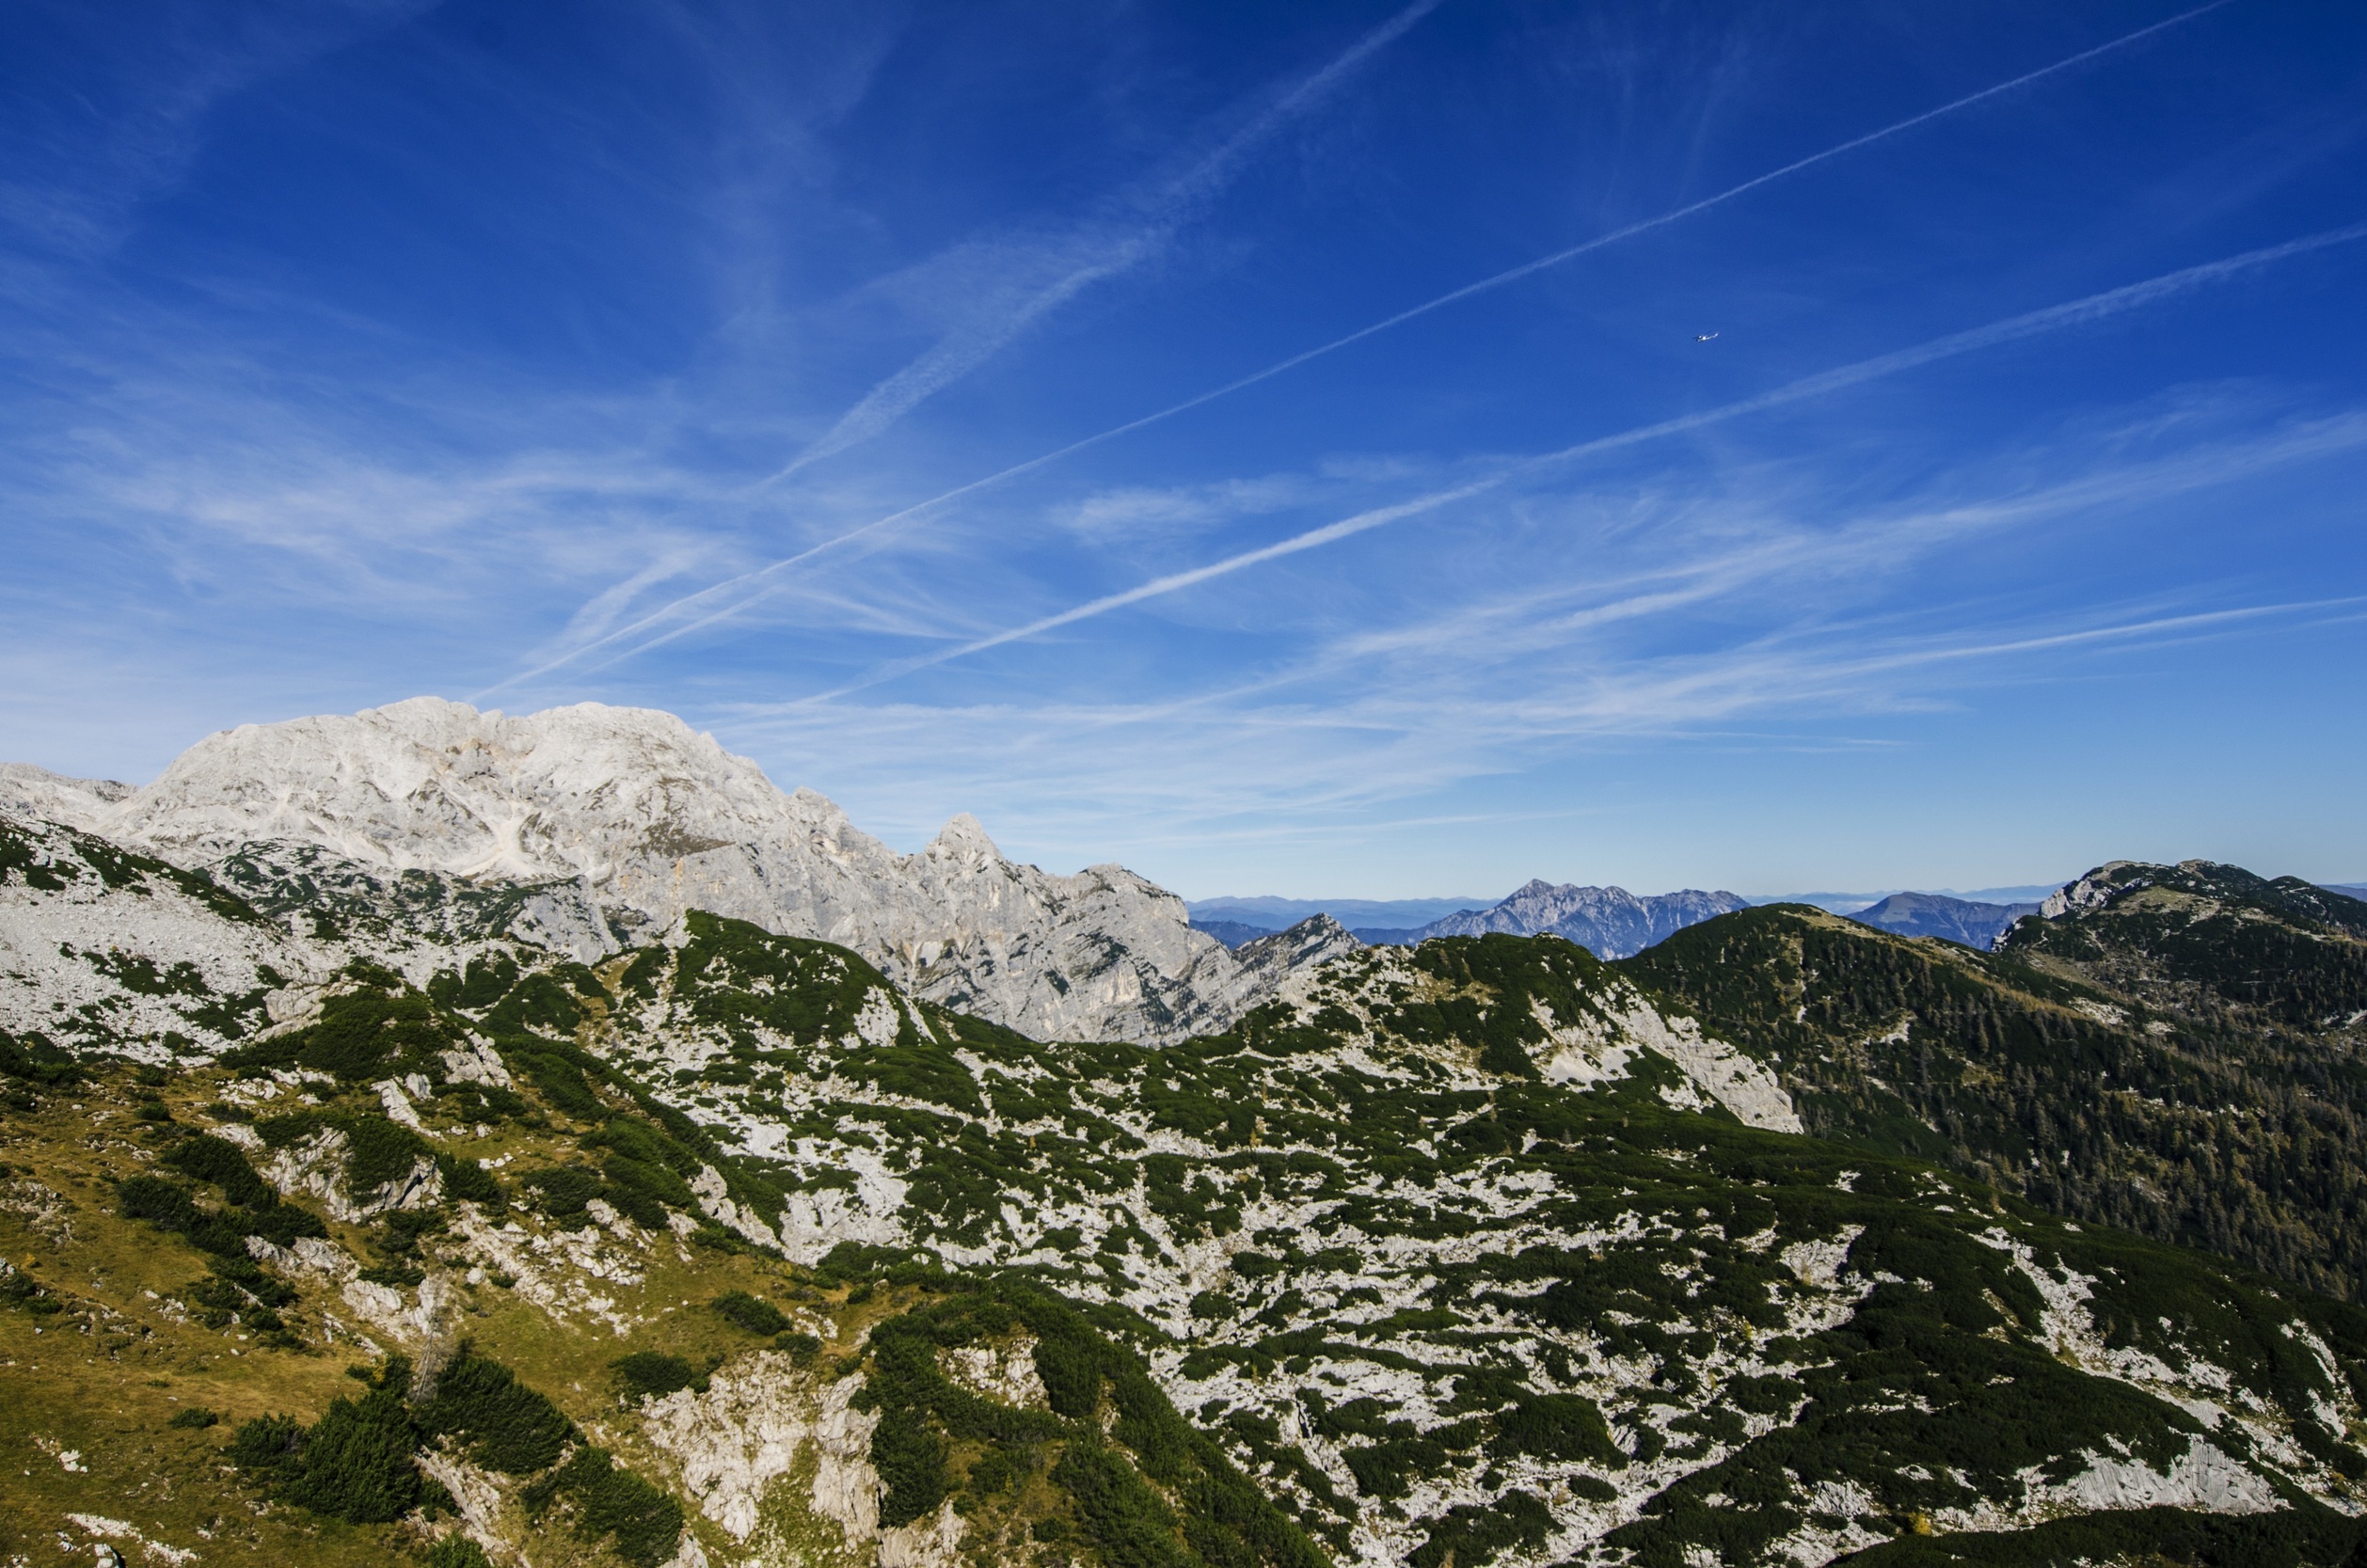
landscape, nature, outdoor, wilderness, walking, mountain, snow, cloud, sky, adventure, view, peak, valley, mountain range, range, clear, environment, scenery, ridge, alp, summit, alps, vegetation, plateau, massive, granite, fell, highlands, landform, mountain pass, geographical feature, mountainous landforms